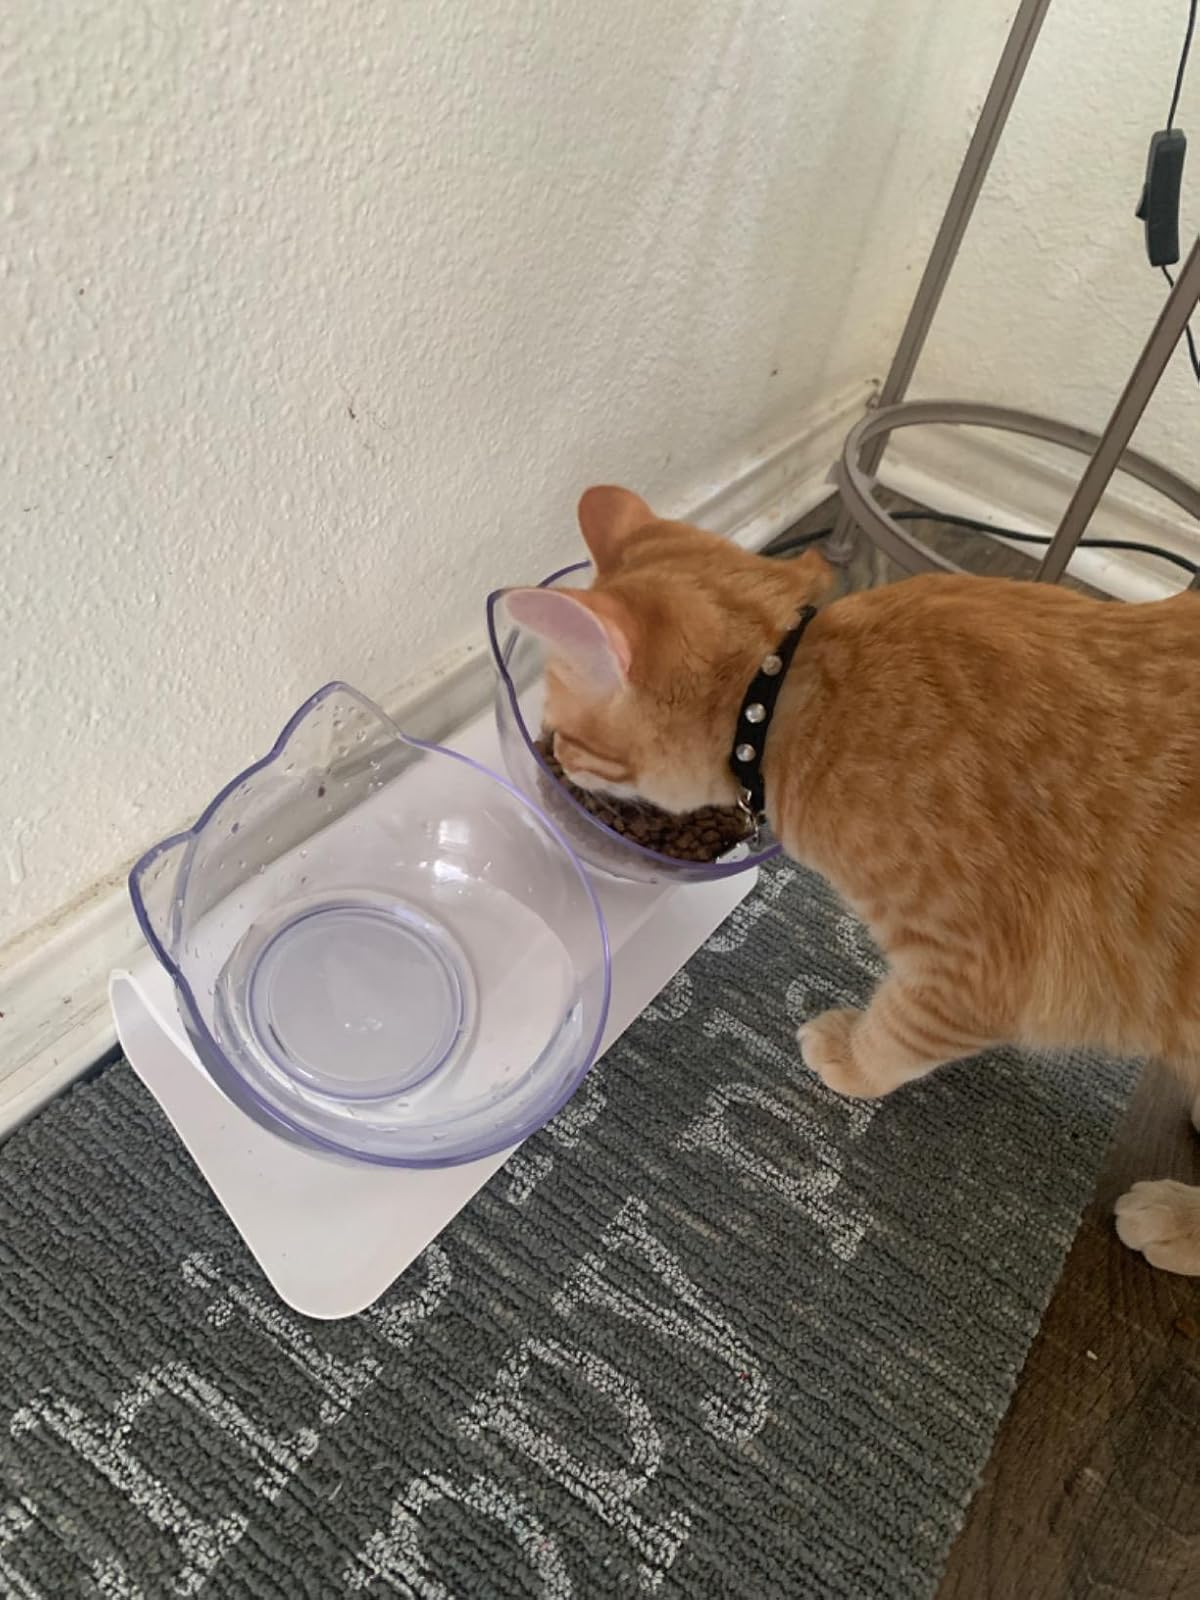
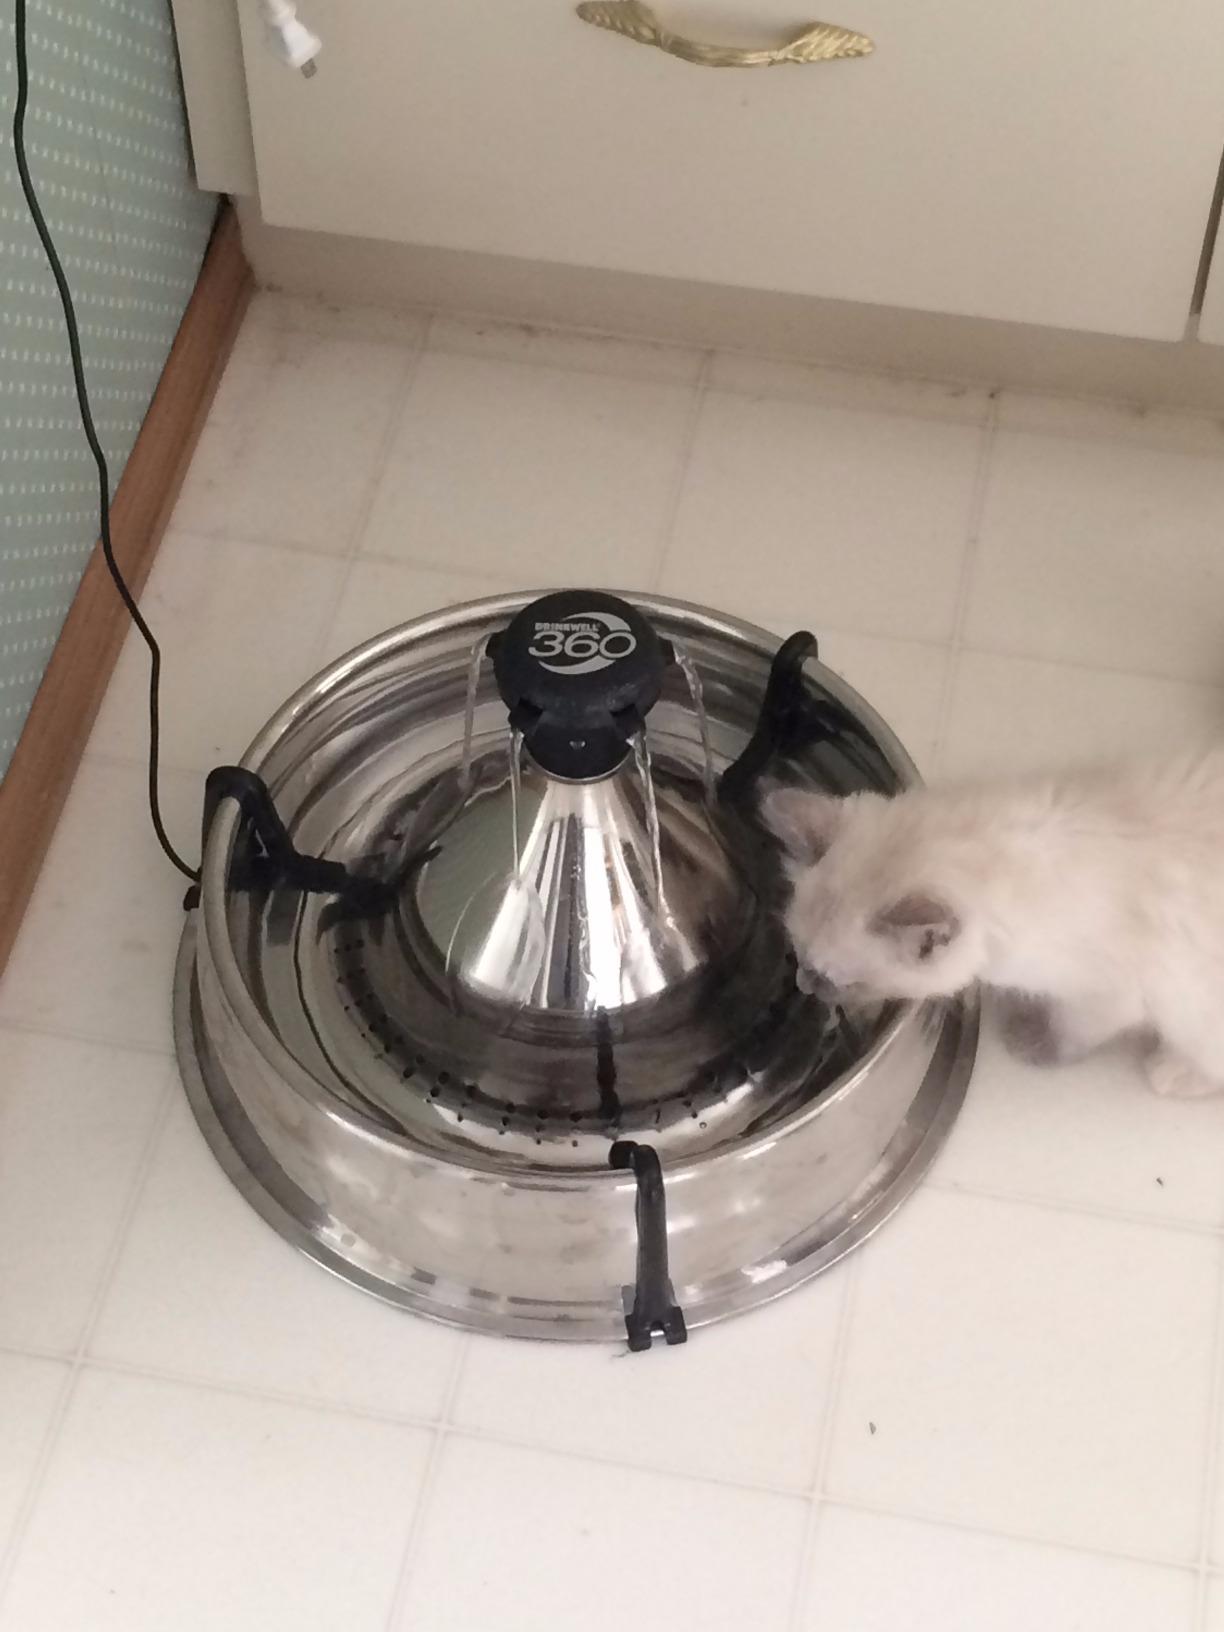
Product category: items_bowl
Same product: no